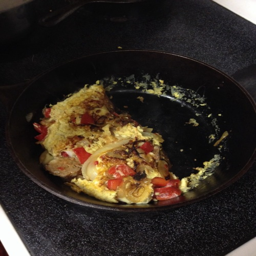
a breakfast of champions for some hungry graduates